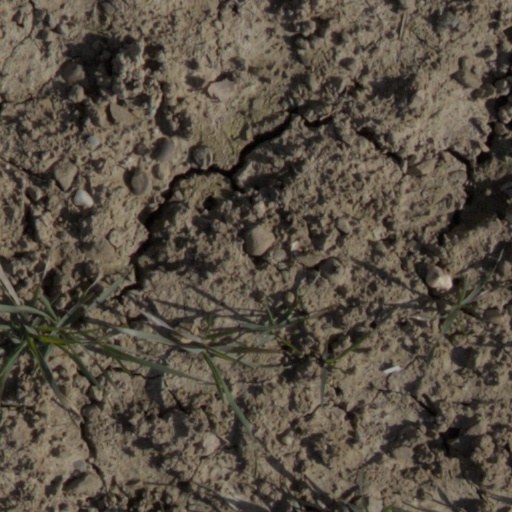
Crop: wheat